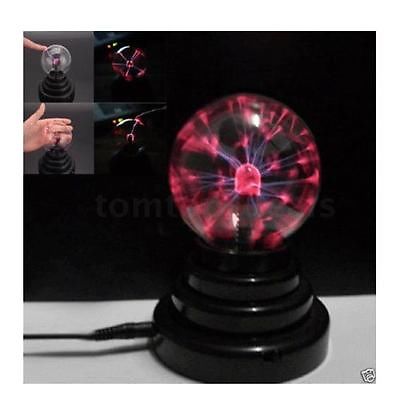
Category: lamp